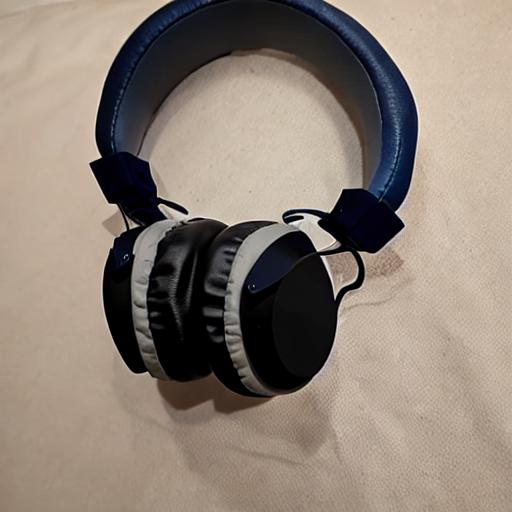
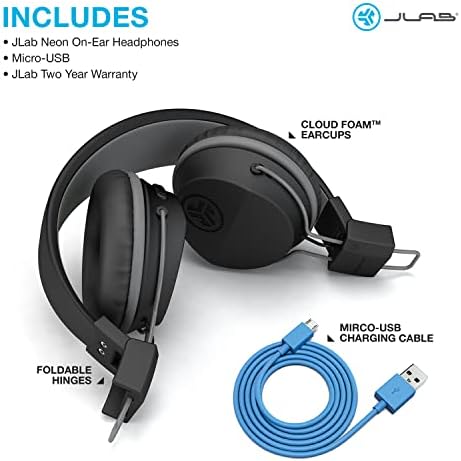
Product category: headphones
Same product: no